Pavel Fuks

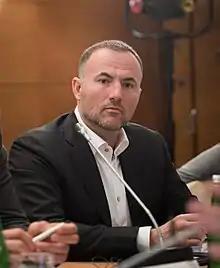

Pavel Yakovlevich Fuks ((surname sometimes also spelled Fuchs); born 27 October 1971) is a Russian-Ukrainian oligarch based in the United Kingdom. He began his career in Russia, where he acquired Russian citizenship and accumulated most of his wealth. He is known for founding Mos City Group, a now-defunct construction company that operated in Russia.